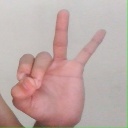
अक्षर: ण